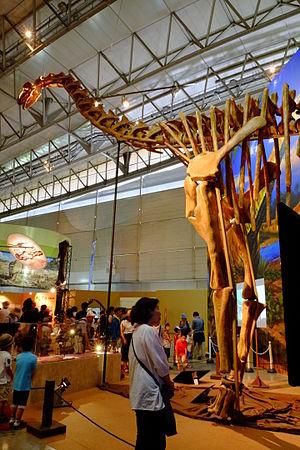
Turiasaurus est un genre éteint de dinosaures sauropodesherbivores géants, appartenant au clade des Turiasauria, un taxon d'eusauropodes primitifs, défini en même temps que Turiasaurus. C'est le plus grand dinosaure européen connu.
Les Turiasauria forment un clade éteint non-classé de grands dinosaures sauropodes herbivores primitifs ayant vécu en Europe au Jurassique supérieur et en Amérique du Nord au Crétacé inférieur où ils ont trouvé « refuge ».